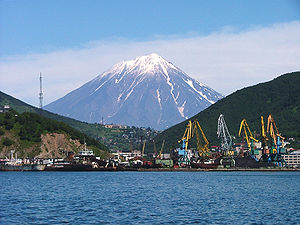
Avatjiskajabugten
Petropavlovsk og vulkanen Korjakskaja i baggrunden, set fra Avatjiskajabugten
Avatjiskajabugten er en bugt i Stillehavet ved det sydøstlige Kamtjatka i Rusland. Den er 24 km lang og 3 km bred og har en maksimumsdybde på 26 m. Avatjiskajafloden munder ud i bugten. Havnebyen Petropavlovsk-Kamtjatskij og den lukkede by Viljutjinsk ligger ved bugtens kyst.